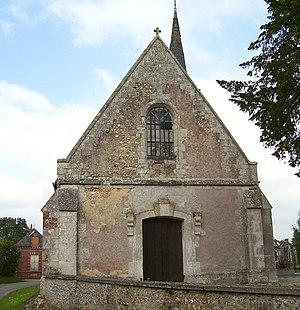
Église Saint-Just (XIIe siècle) à Hecmanville (Eure, 27) in France.